Tertulia

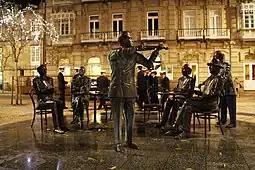
Tertulia

A tertulia is a social gathering with literary or artistic overtones, especially in Iberia or in Spanish America. Tertulia also means an informal meeting of people to talk about current affairs, arts, etc. The word is originally Spanish (borrowed by Catalan and Portuguese), but it has only moderate currency in English, used mainly in describing Latin cultural contexts.